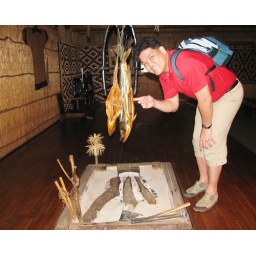
Ainus smoked fish over the house fire and store them for winter.